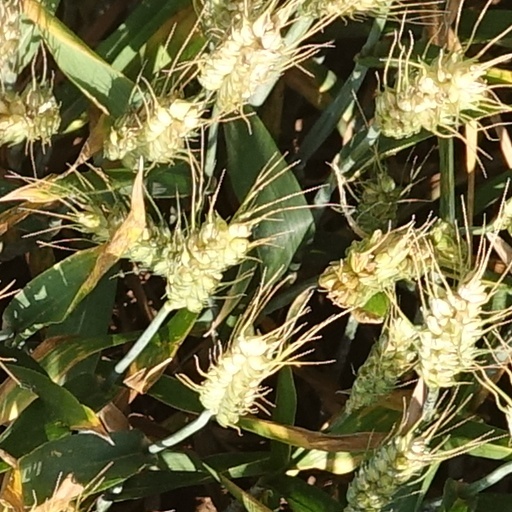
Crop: wheat